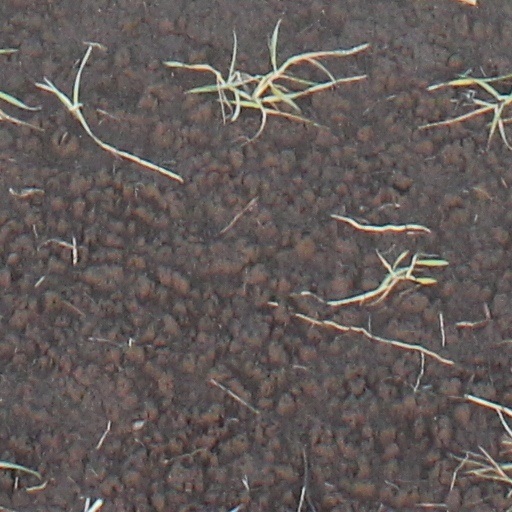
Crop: wheat